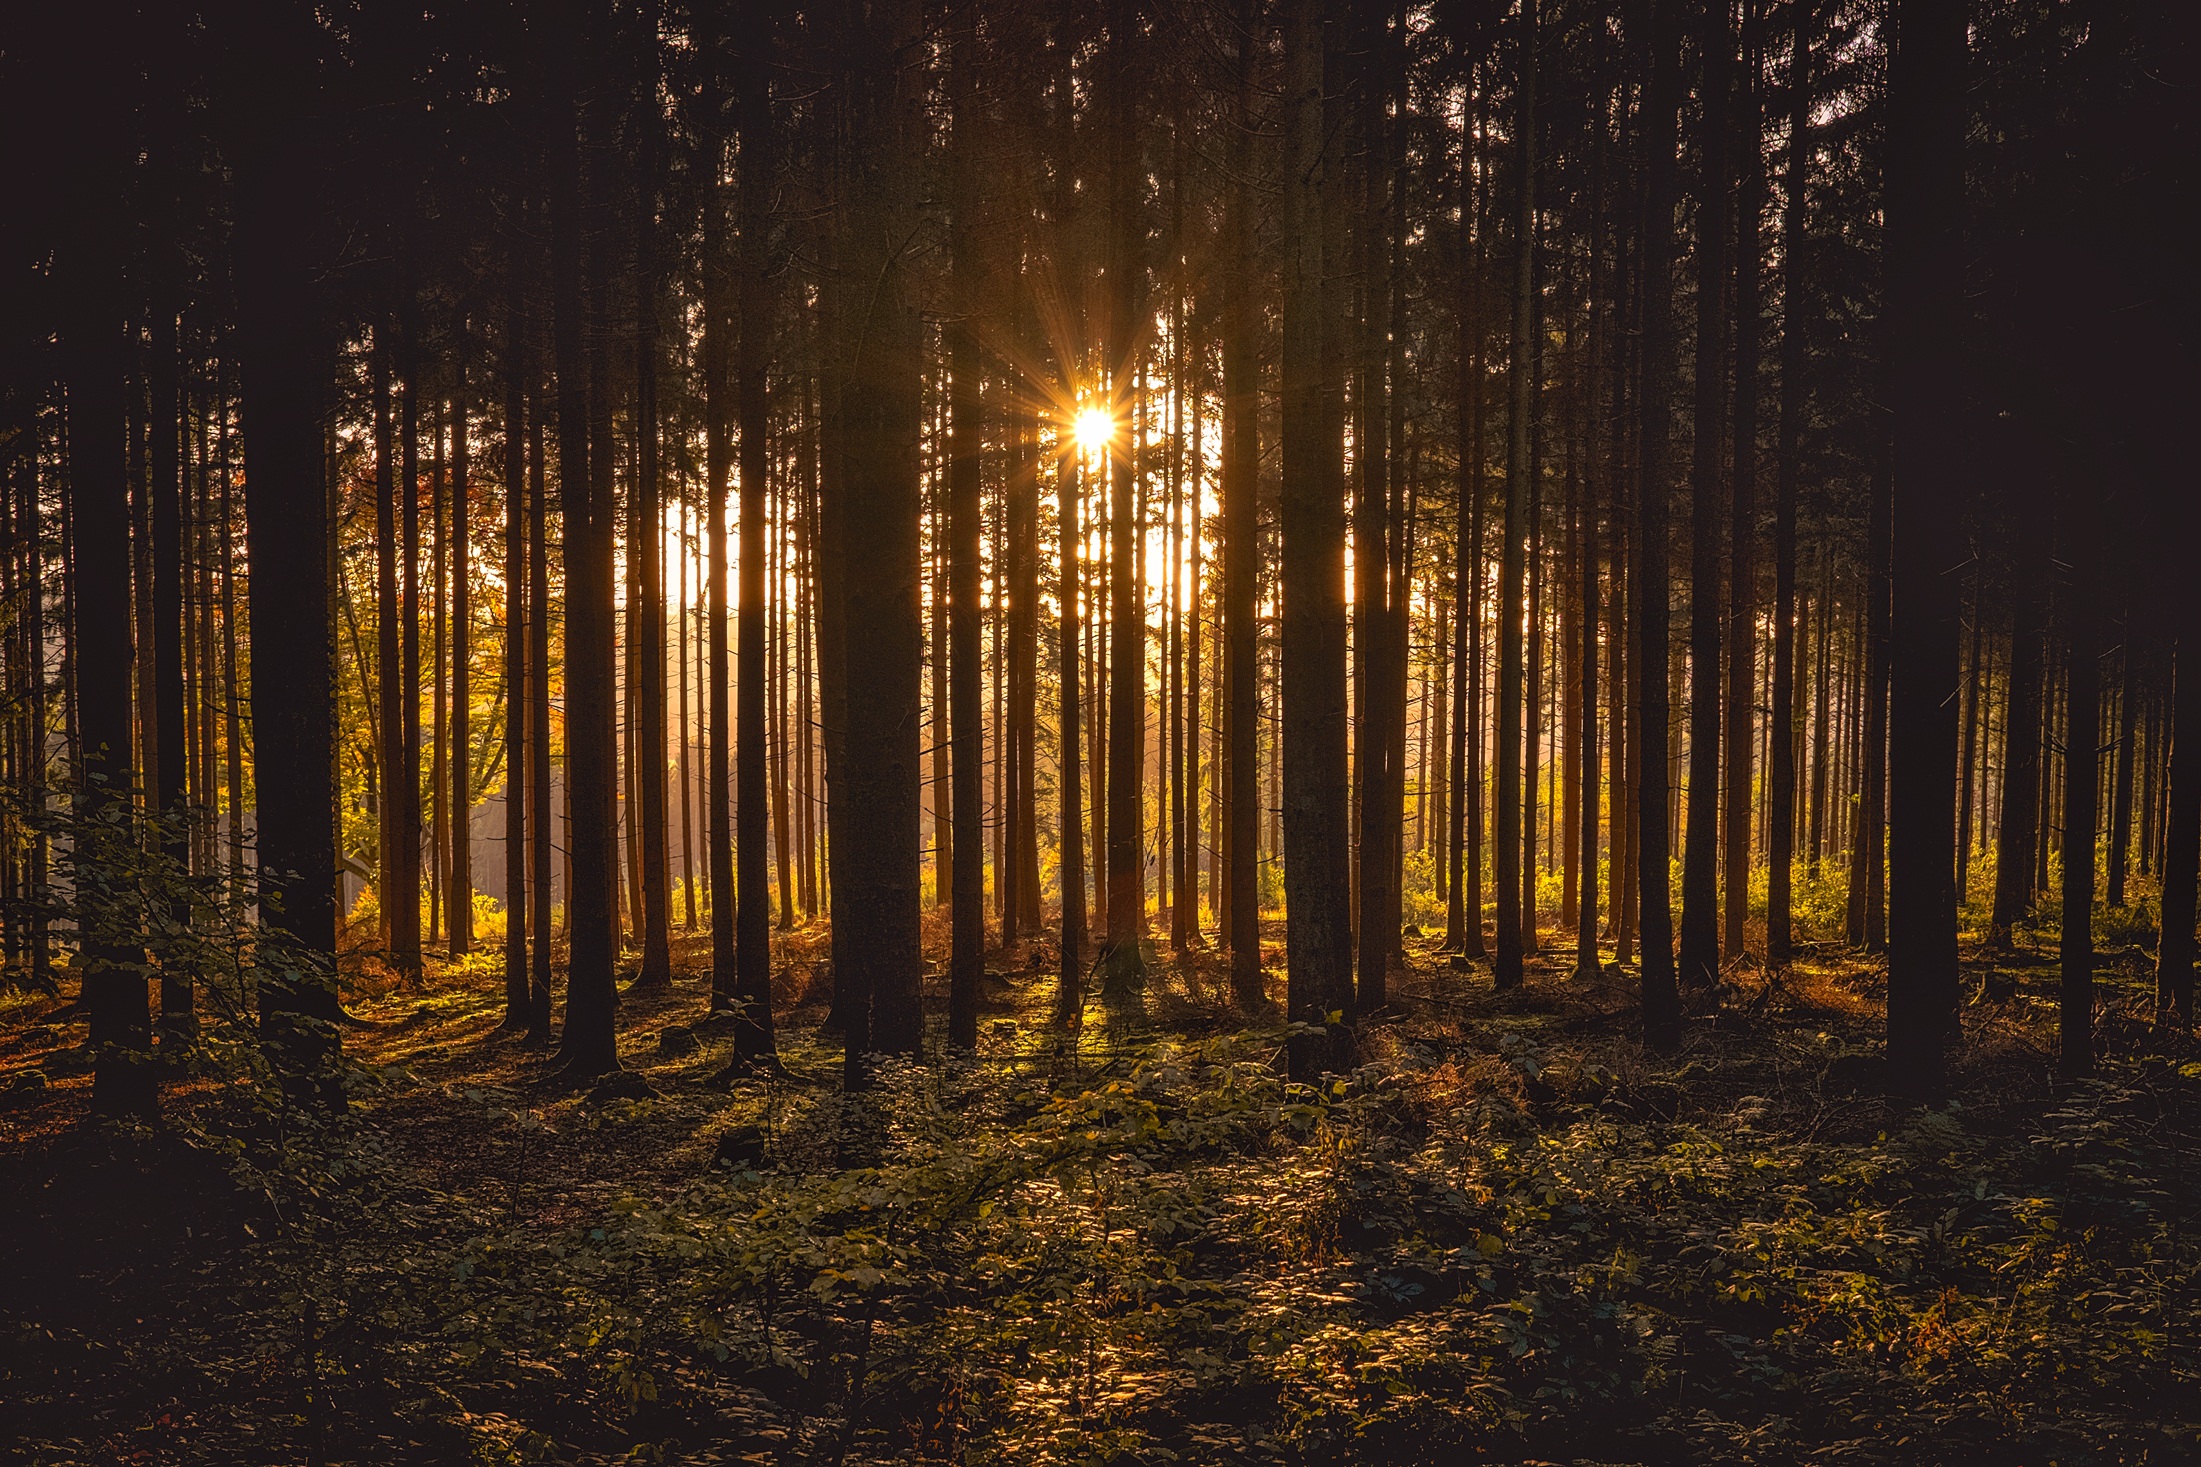
landscape, tree, nature, forest, wilderness, branch, light, plant, sun, sunrise, sunset, night, sunlight, morning, leaf, country, evening, rural, reflection, scenic, autumn, darkness, trees, outdoors, woods, hdr, silhouettes, habitat, natural environment, atmospheric phenomenon, woody plant